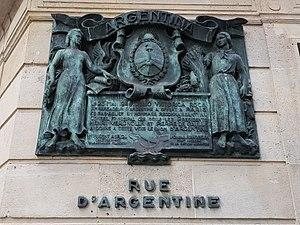
Bas-relief placé au début de la rue d'Argentine, Paris 16e.
La rue d’Argentine est une rue située dans le 16ᵉ arrondissement de Paris dans le quartier de Chaillot.